Maurice Murphy (director)

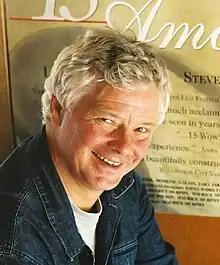
Maurice Murphy at a screening of "15 Amore"

Maurice Brendan Murphy (born 1939 in Sydney) is an Australian film and television director, producer, writer and actor. He is best known for his influential work as a director of TV comedy programs for the Australian Broadcasting Corporation – most notably "The Aunty Jack Show" – and for his 1980 feature film adaptation of the Australian comic strip "Fatty Finn".